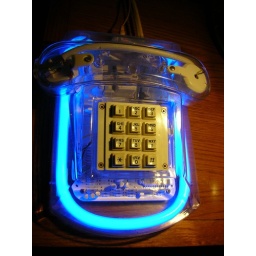
Clear telephone with blue neon tube inside. Can be set to stay on, and flash when in phone rangs.